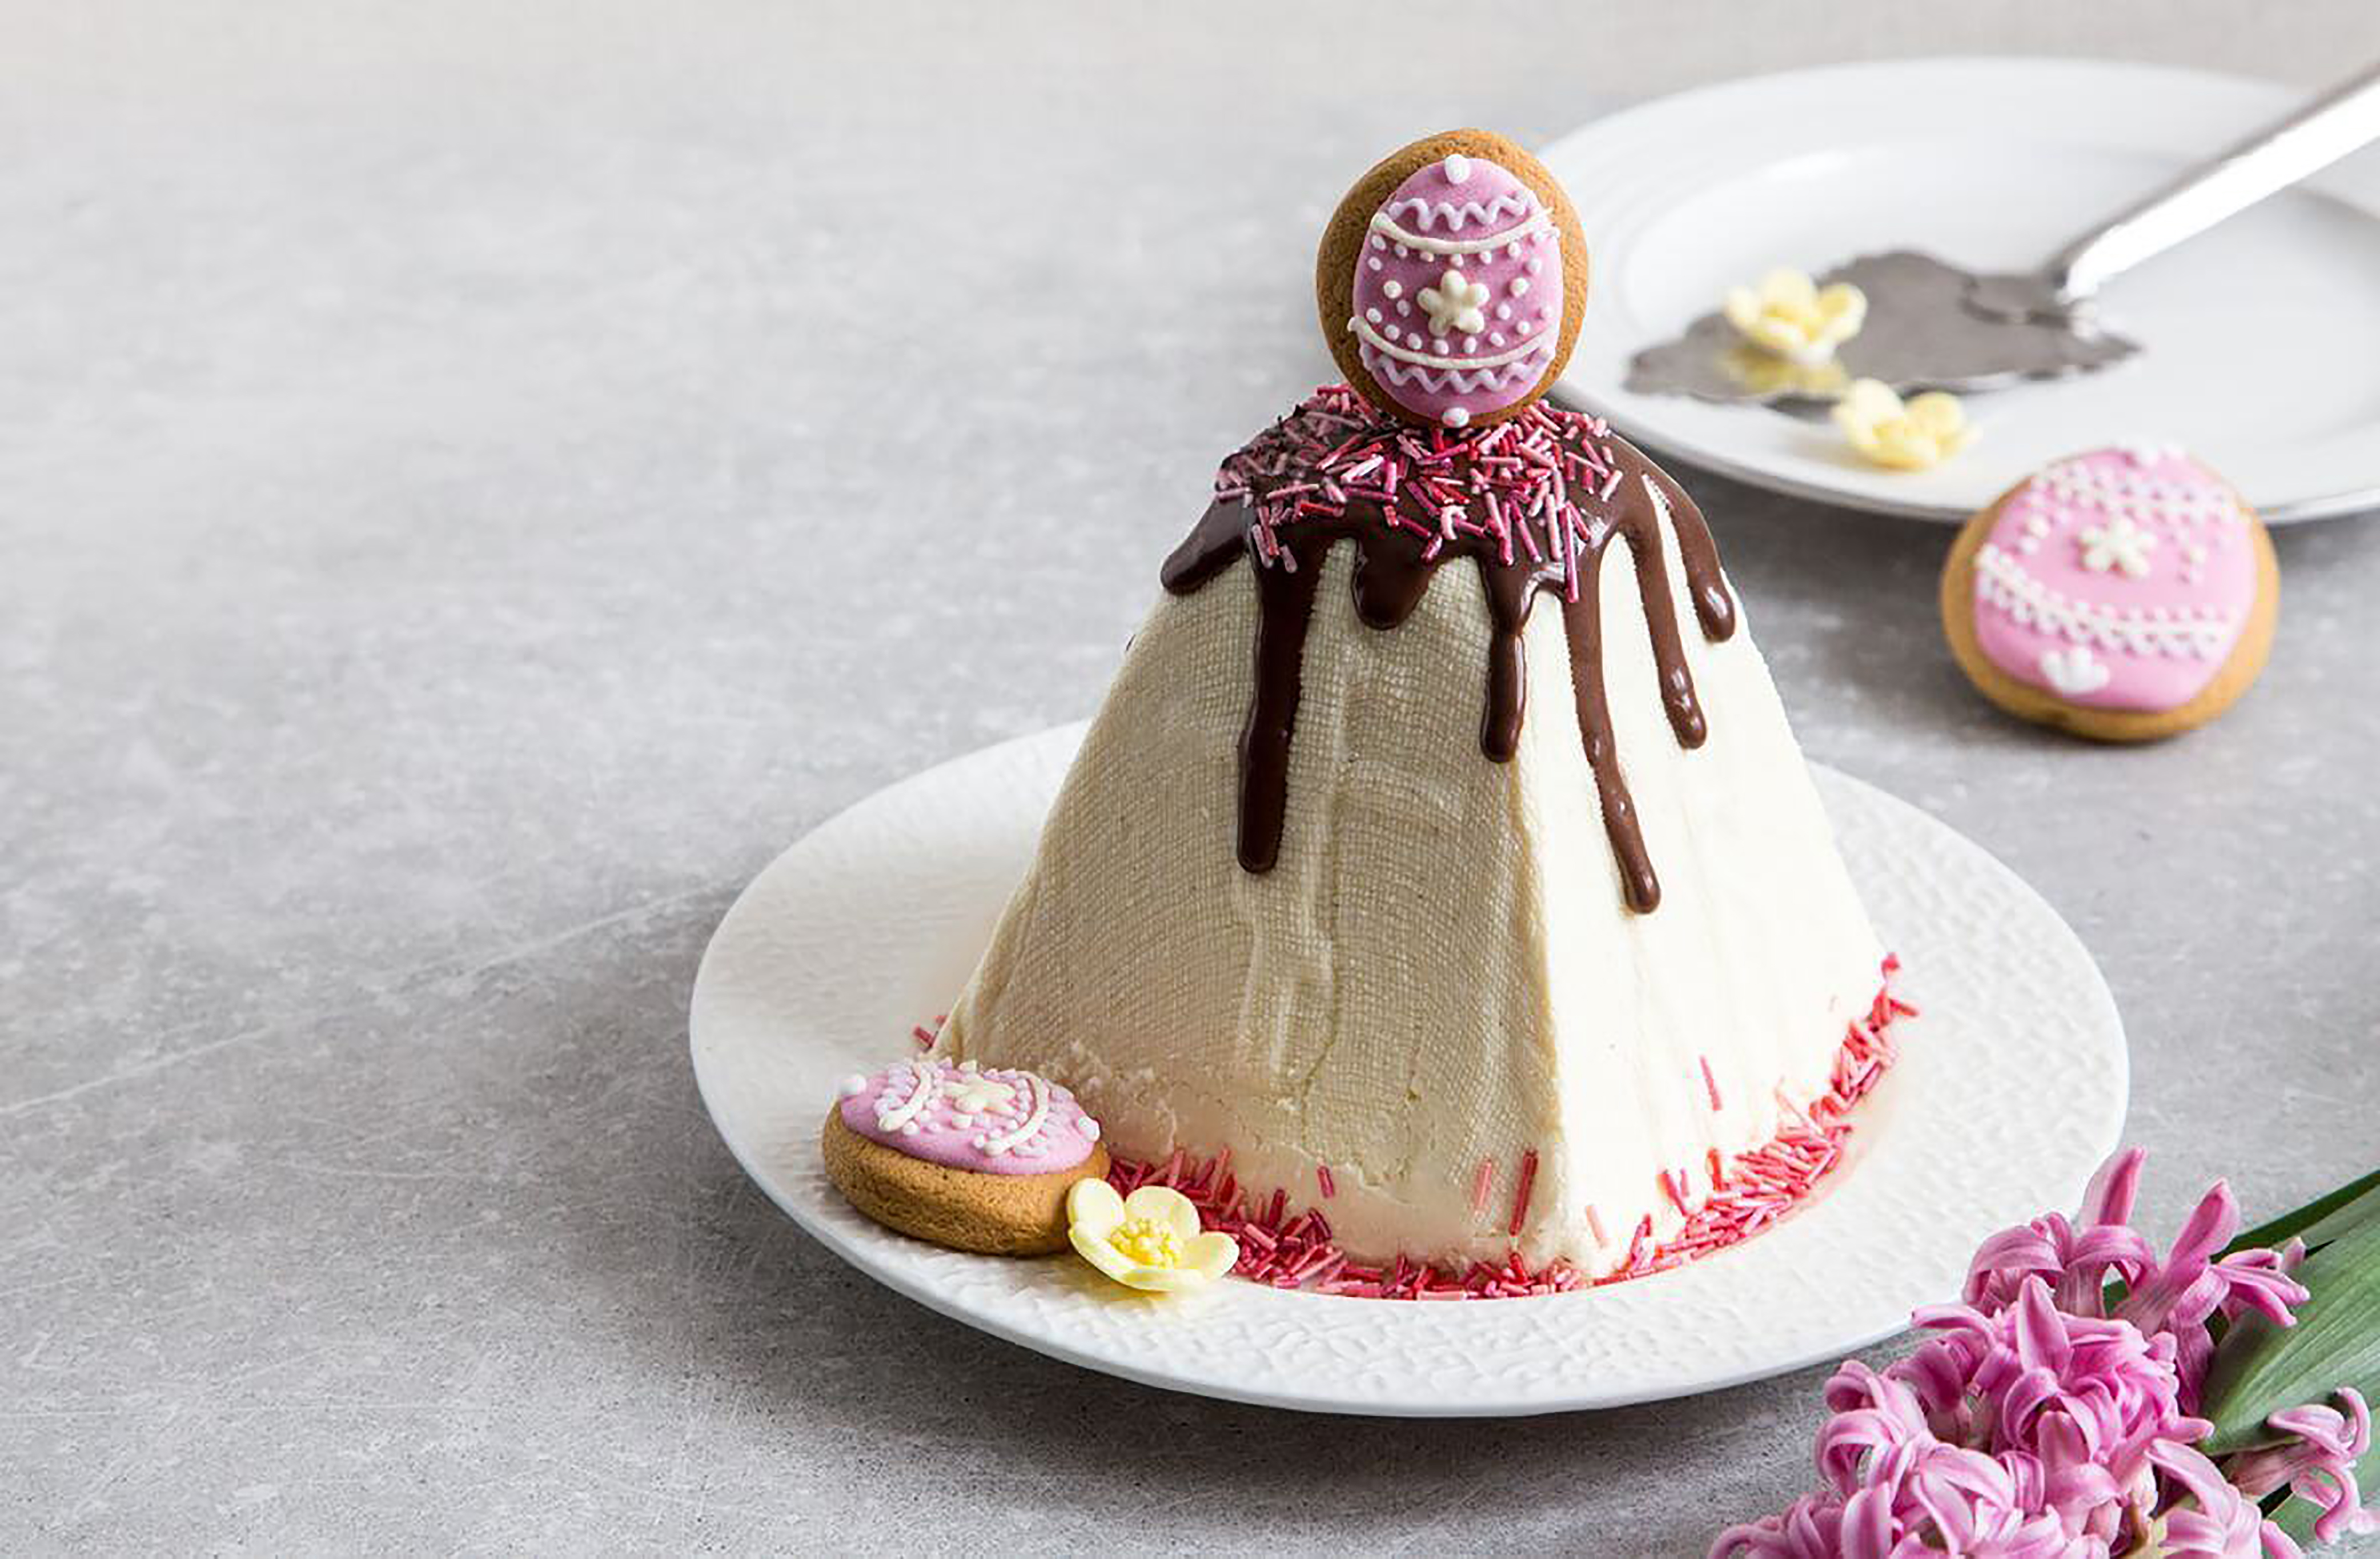
Paska, food, dessert, semifreddo, frozen dessert, dish, cuisine, cake, panna cotta, sweetness, pink, ingredient, bavarian cream, baked goods, torte, Zuccotto, mousse, cake decorating, icing, vanilla, pudding, sugar cake, kuchen, chocolate